Saint-Maclou

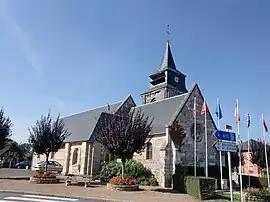
The church in Saint-Maclou

Saint-Maclou is a commune in the Eure department in Normandy in northern France.